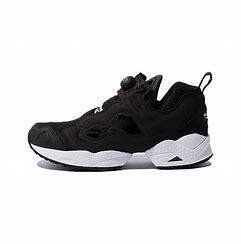
Brand: Reebok
Model: Instapump Fury 95